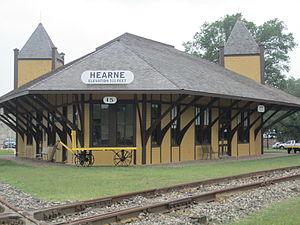
La ville de Hearne est située dans le comté de Robertson, dans l’État du Texas, aux États-Unis. Sa population s’élevait à 4 459 habitants lors du recensement de 2010, estimée à 4 483 habitants en 2016.